Methodios I of Constantinople

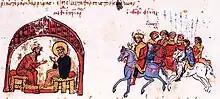
Patriarch Methodius I discussing matters with the emperor Theophilos (12th century Manasses Chronicle).

Born to wealthy parents, Methodius was sent as a young man to Constantinople to continue his education and hopefully attain an appointment at court. But instead, he entered a monastery in Bithynia, eventually becoming abbot.